Catherine Vasa of Sweden

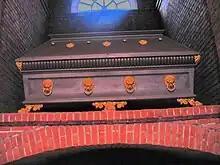
Catherine's grave in Aurich

Catherine is considered to be closest in character to her father among her siblings. She is described as intelligent and learned with an interest in literature and theology. She was a convinced Lutheran, visited Wittenberg to study theology, wrote interpretations of the bible, wrote an ode to Edzard at his funeral and was herself dedicated a work by a Lutheran theologian.